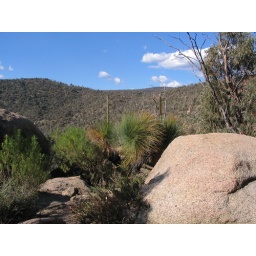
Healthy grass trees in a landscape affected by 2003 fires.